Johann Gottfried Olearius (1635–1711)

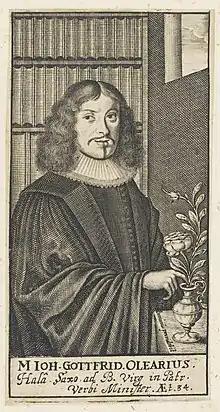
Johann Gottfried Olearius

Johann Gottfried Olearius (1635–1711) was a German preacher, musician and horticulturalist. (The name "Olearius" is the Latinised version of the German name Ölschläger.) Johann Gottfried was a member of a large, extended family of pastors, theologians, professors and lawyers in Halle, Leipzig and Weissenfels. He was the superintendent and pastor of the Barfüsserkirche (later the St. Paul's Church, Frankfurt am Main). He had been an accomplished church musician and supervised the young Johann Sebastian Bach when he was a church organist at Arnstadt from 1703 to 1707. Olearius also had an interest in horticulture, and the plant genus "Olearia" was named in his honour by Conrad Moench.